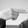
ASL letter: H